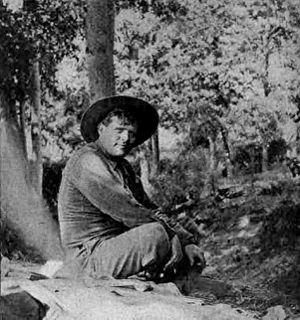
Le roman d’aventures est un type de roman populaire qui met particulièrement l'accent sur l'action en multipliant les péripéties plutôt violentes, dans lequel le héros est plutôt masculin et jeune, en général positifs, et où le souci de la forme littéraire est relativement peu important.
Jack London, né John Griffith Chaney le 12 janvier 1876 à San Francisco et mort le 22 novembre 1916 à Glen Ellen, Californie, est un écrivain américain dont les thèmes de prédilection sont l'aventure et la nature sauvage.